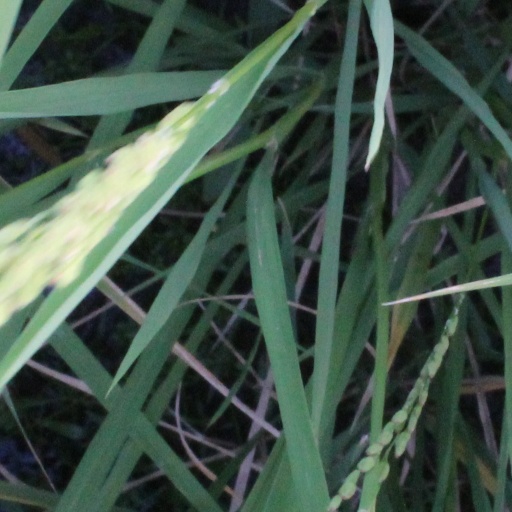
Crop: rice